Herbert W. Franke

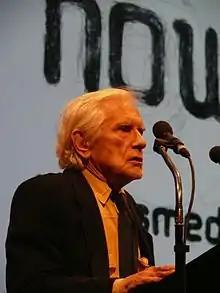
Franke talking at the opening of Transmediale 2010

Herbert W. Franke (14 May 1927 – 16 July 2022) was an Austrian scientist and writer. "Die Zeit" calls him "the most prominent German writing Science Fiction author".